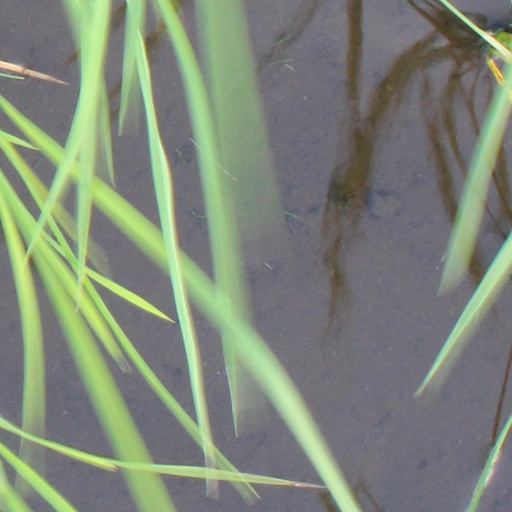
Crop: rice